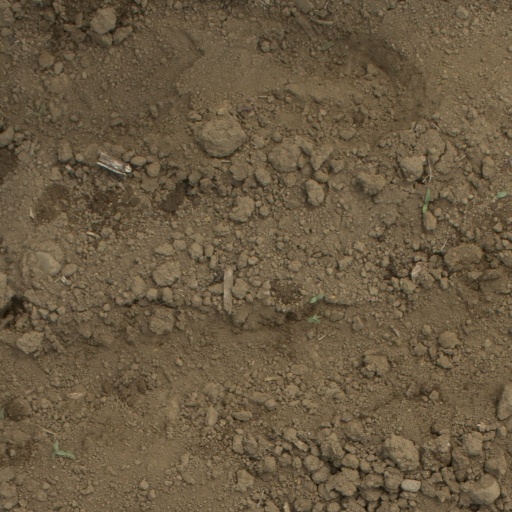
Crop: Jerusalem artichoke